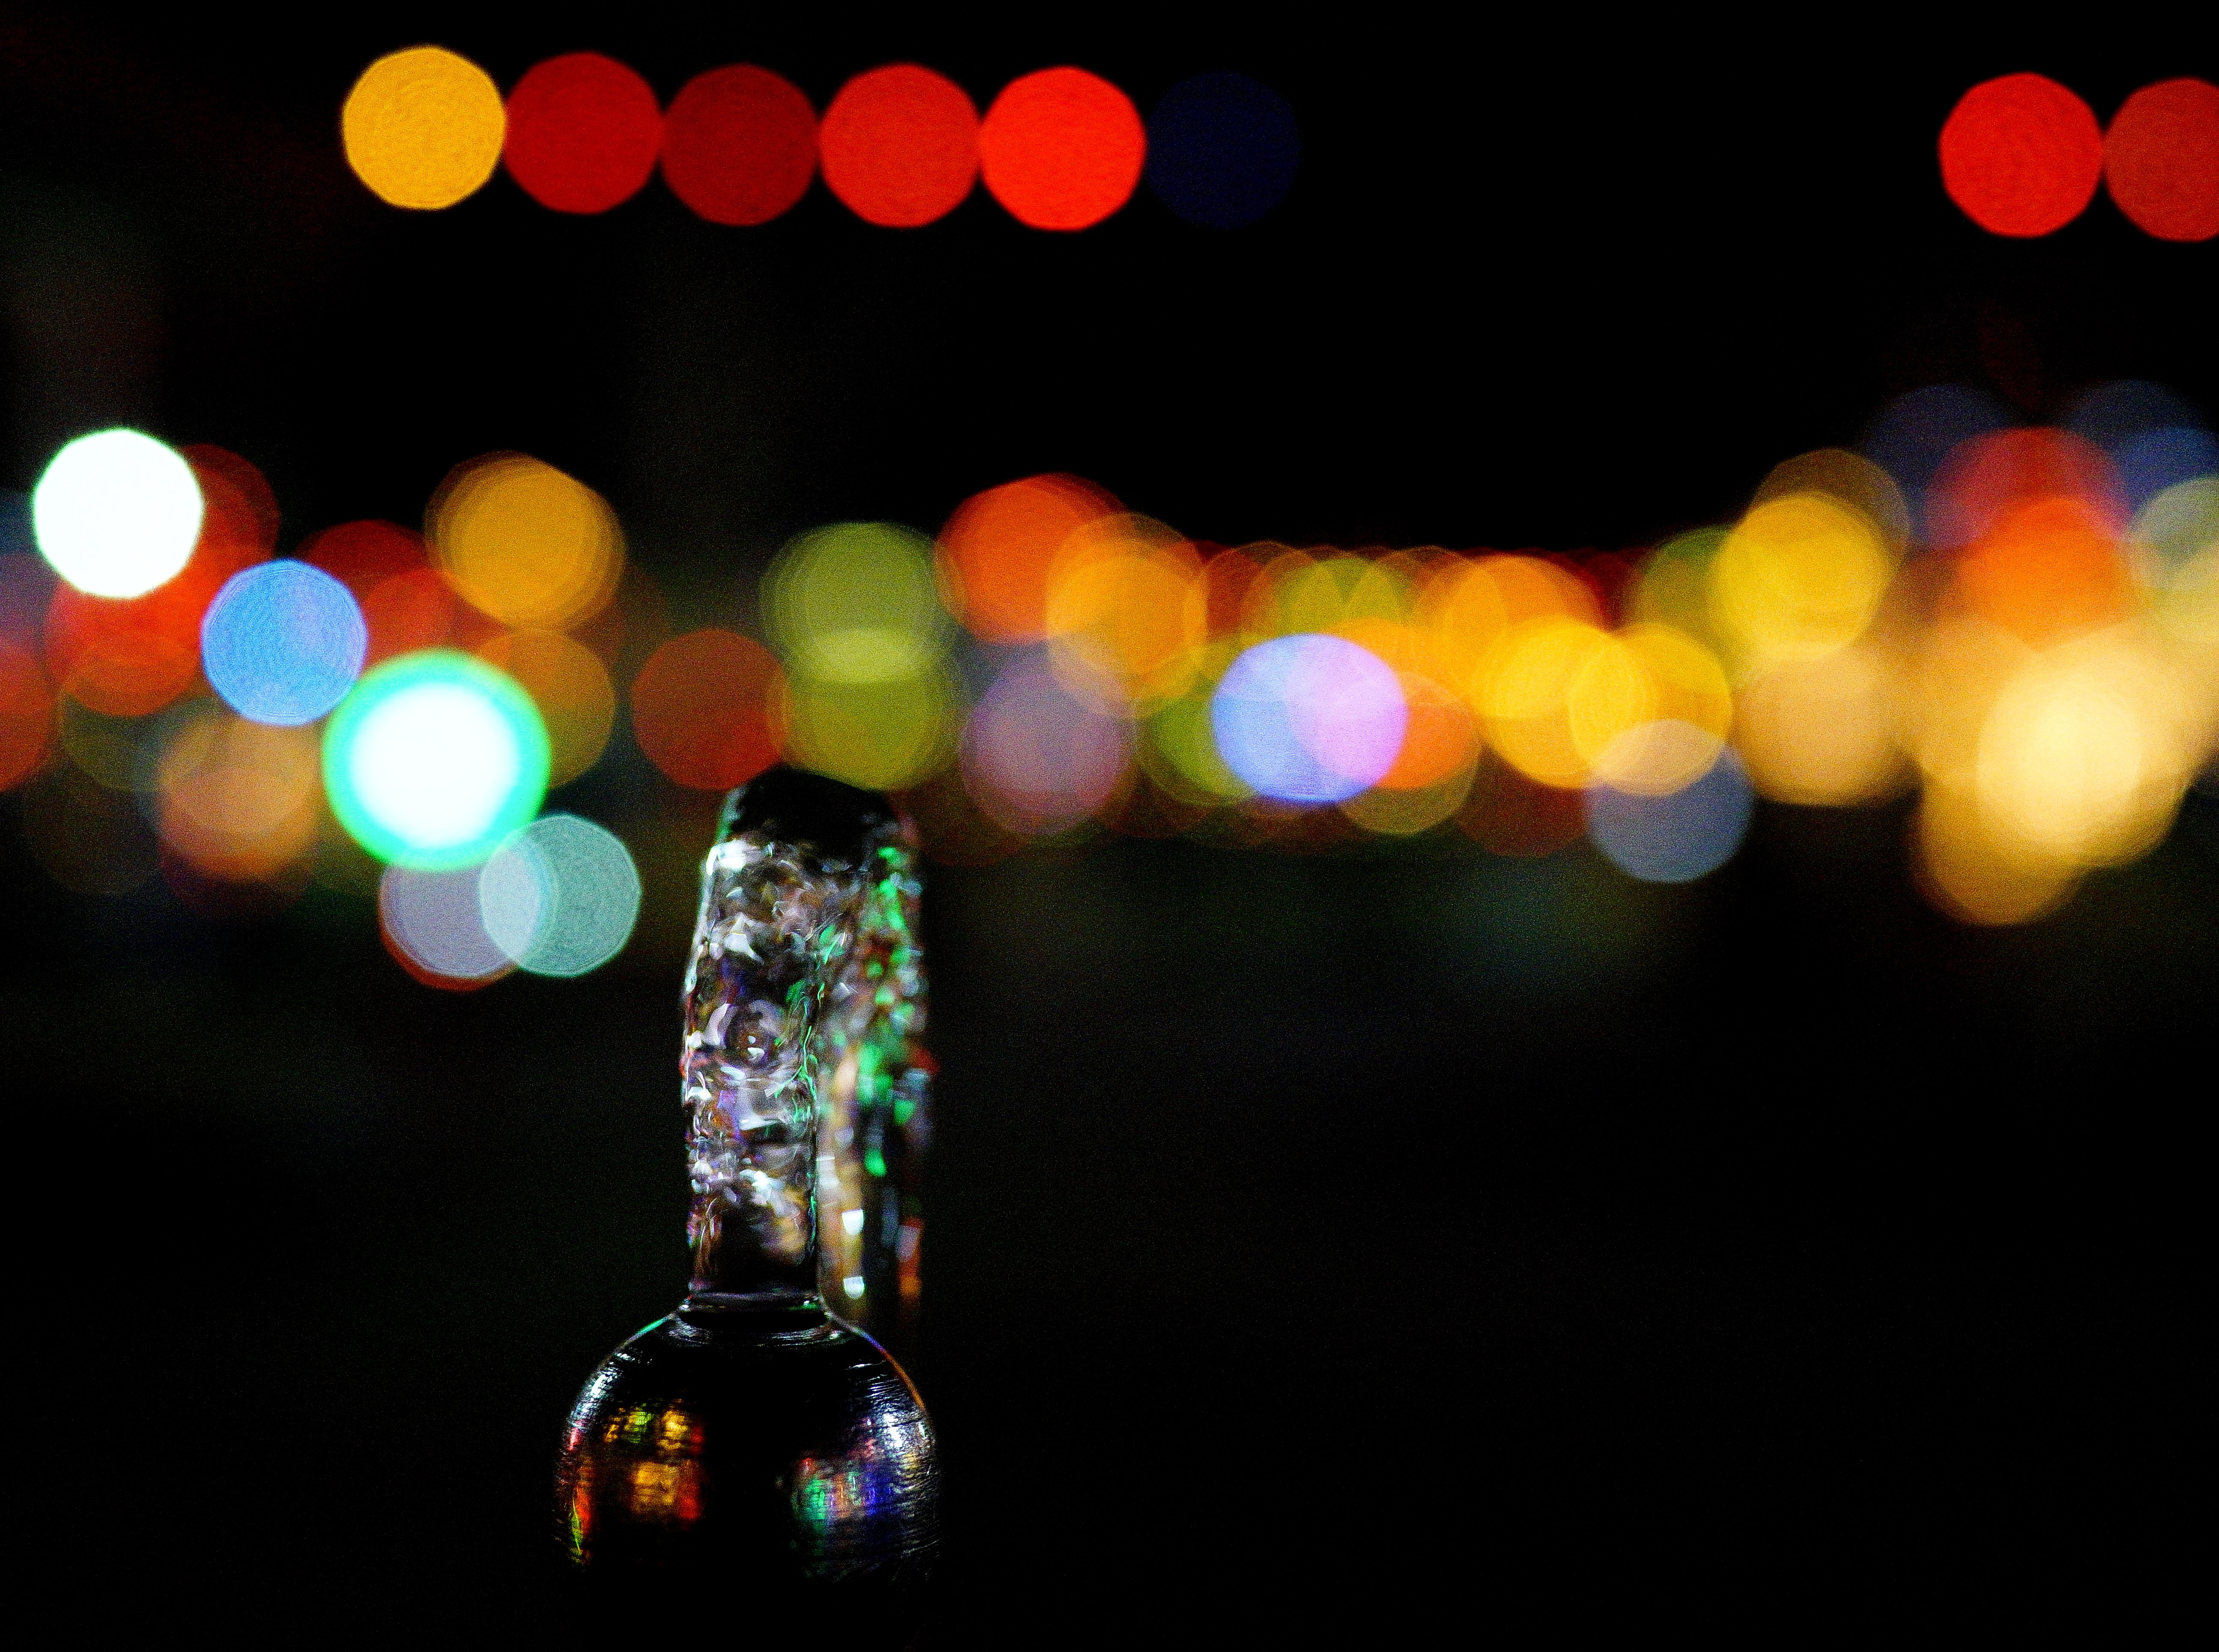
water, light, bokeh, night, red, color, yellow, lighting, circle, art, dream, beauty, wasser, kunst, nacht, shape, armenia, armenien, macro photography, shortage, wassermangel, jerewan, christmas lights